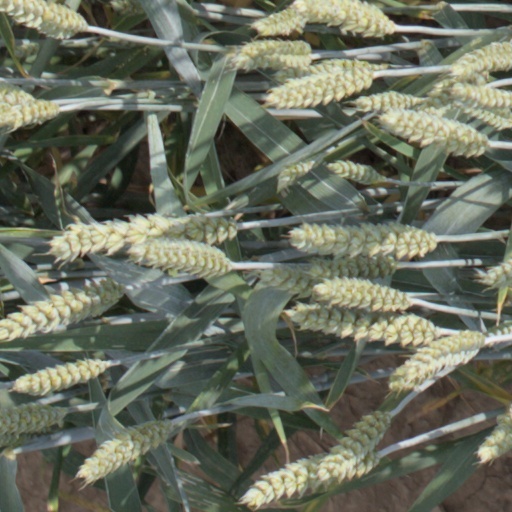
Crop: wheat